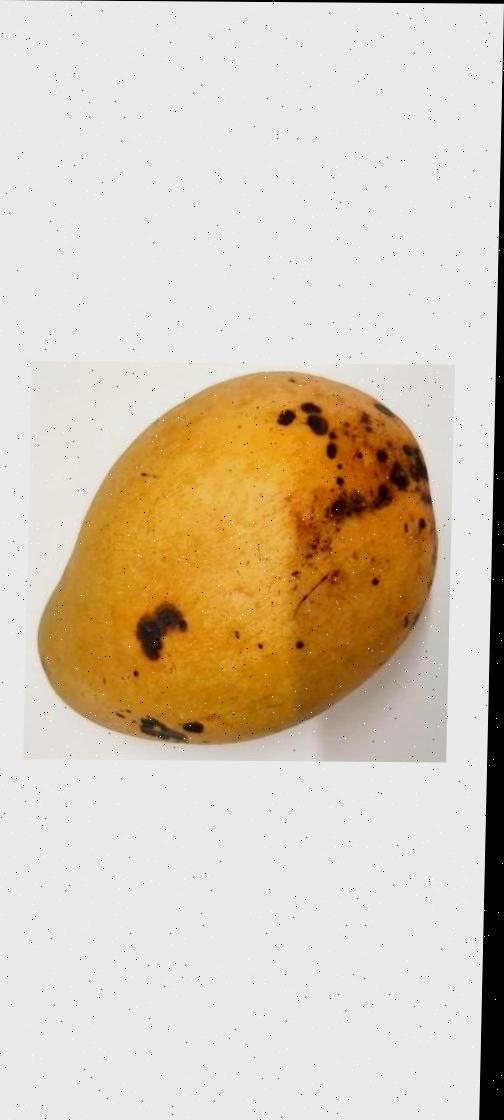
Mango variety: Bari-11